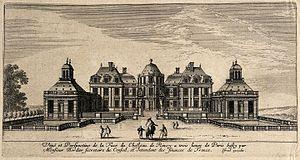
Le château du Raincy est un château, aujourd'hui disparu, qui a été construit entre 1643 et 1650 pour Jacques Bordier, intendant des finances, à l'emplacement d'un ancien prieuré de l'abbaye bénédictine de Tiron sur la route de Paris à Meaux, sur la commune actuelle du Raincy. Il a été détruit en 1819.